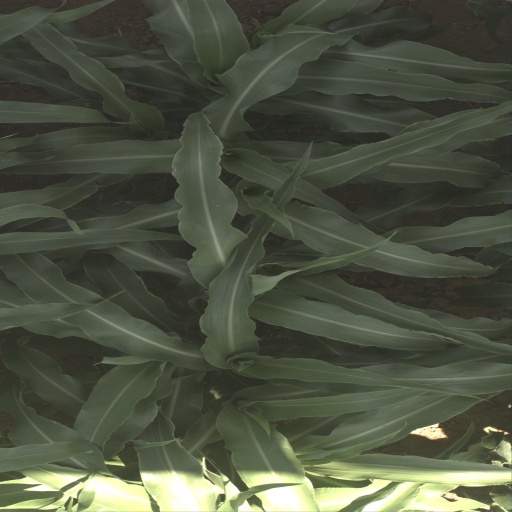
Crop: sorghum